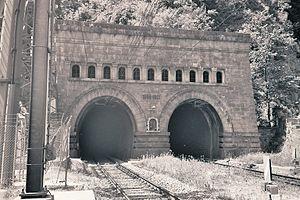
La ligne Lausanne – Brigue, ou aussi ligne du Simplon, est une ligne ferroviaire suisse, reliant la ville de Lausanne dans le canton de Vaud et celle de Brigue dans le canton du Valais. Depuis Lausanne, la ligne longe la rive nord-est du lac Léman puis traverse le Chablais entre le Chablais valaisan et le Chablais vaudois, en remontant la vallée du Rhône jusqu'à Brigue. Elle est gérée par les Chemins de fer fédéraux suisses.
L'histoire des tunnels alpins de Suisse débute au XIXᵉ siècle avec le percement des premiers tunnels permettant de traverser les Alpes suisses vers l'Italie de manière plus rapide et plus sûre que par les cols qui existent depuis la période romaine.